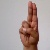
The image shows a hand gesture representing the letter 'U' in Indian Sign Language.